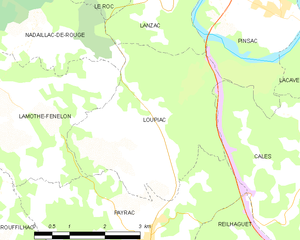
Loupiac est une commune française, située dans le département du Lot en région Occitanie.